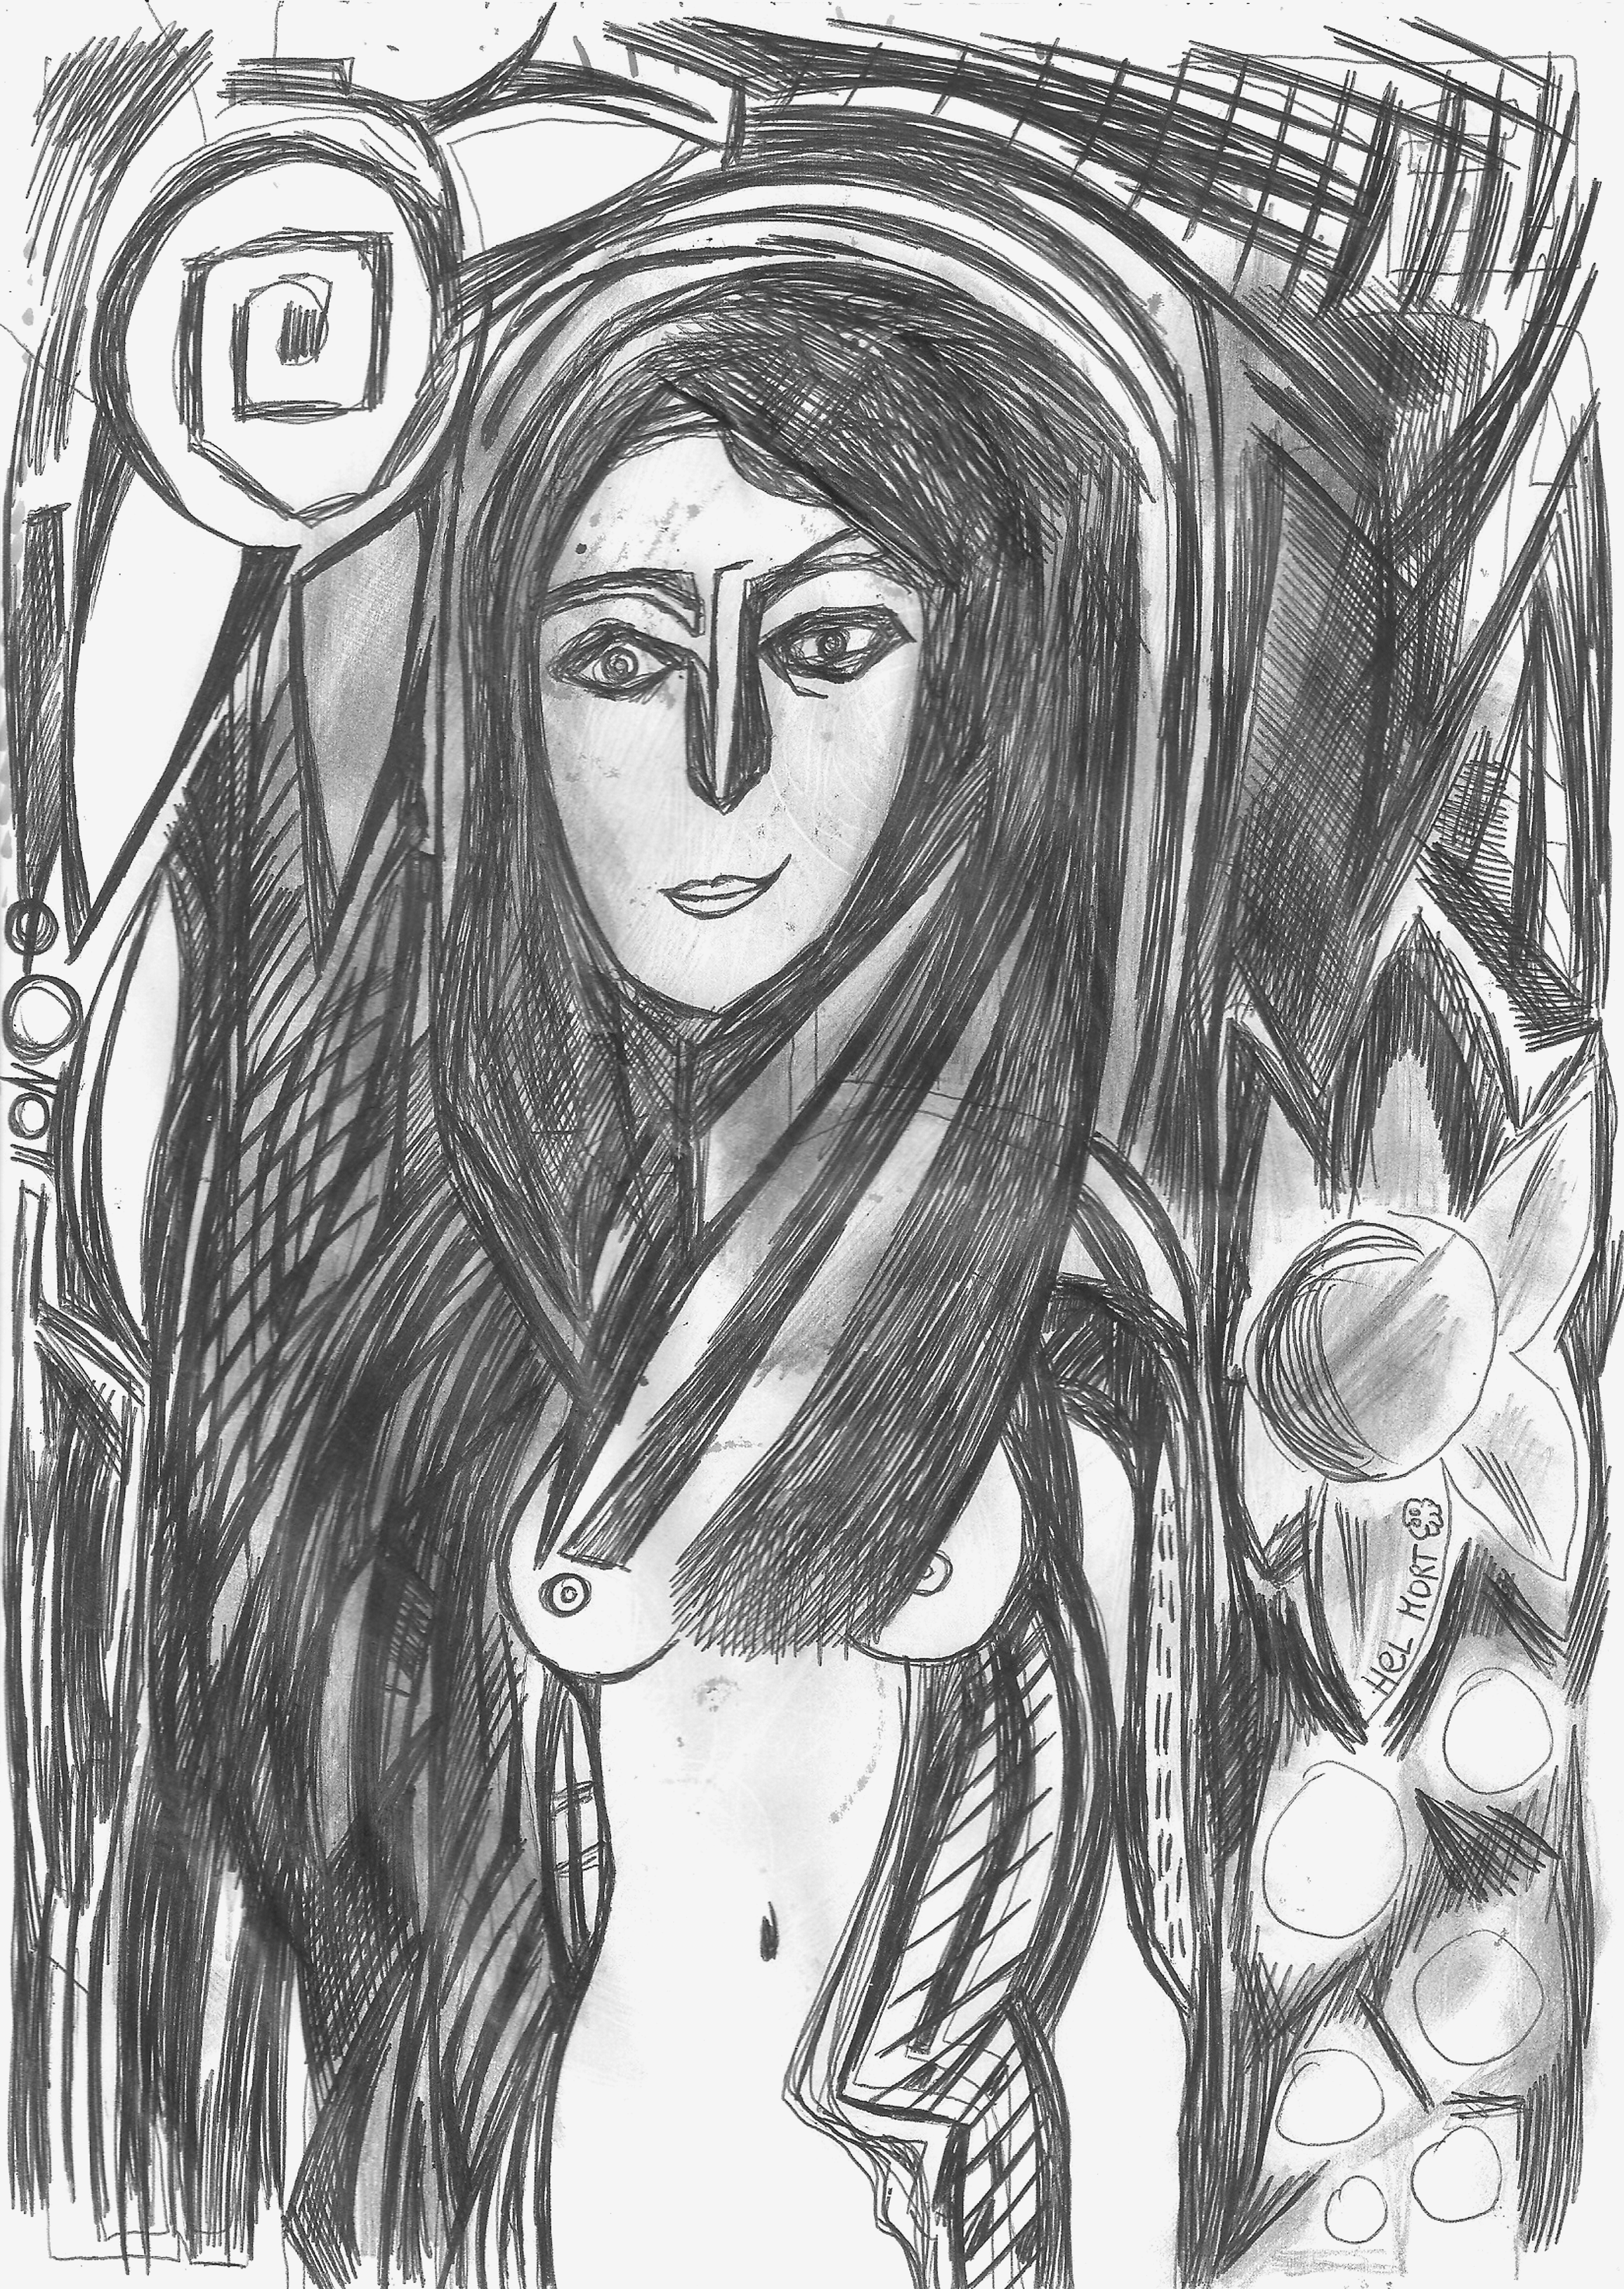
painting, art, artist, artwork, drawing, contemporary art, photography, illustration, paint, love, design, sketch, fine art, abstract art, creative, abstract, acrylic painting, nature, watercolor, art gallery, oil painting, gallery, modern art, abstract painting, digital art, contemporary painting, art collector, style, girl, woman, fashion, mort, eyebrow, line art, long hair, self portrait, black and white, visual arts, creative arts, doodle